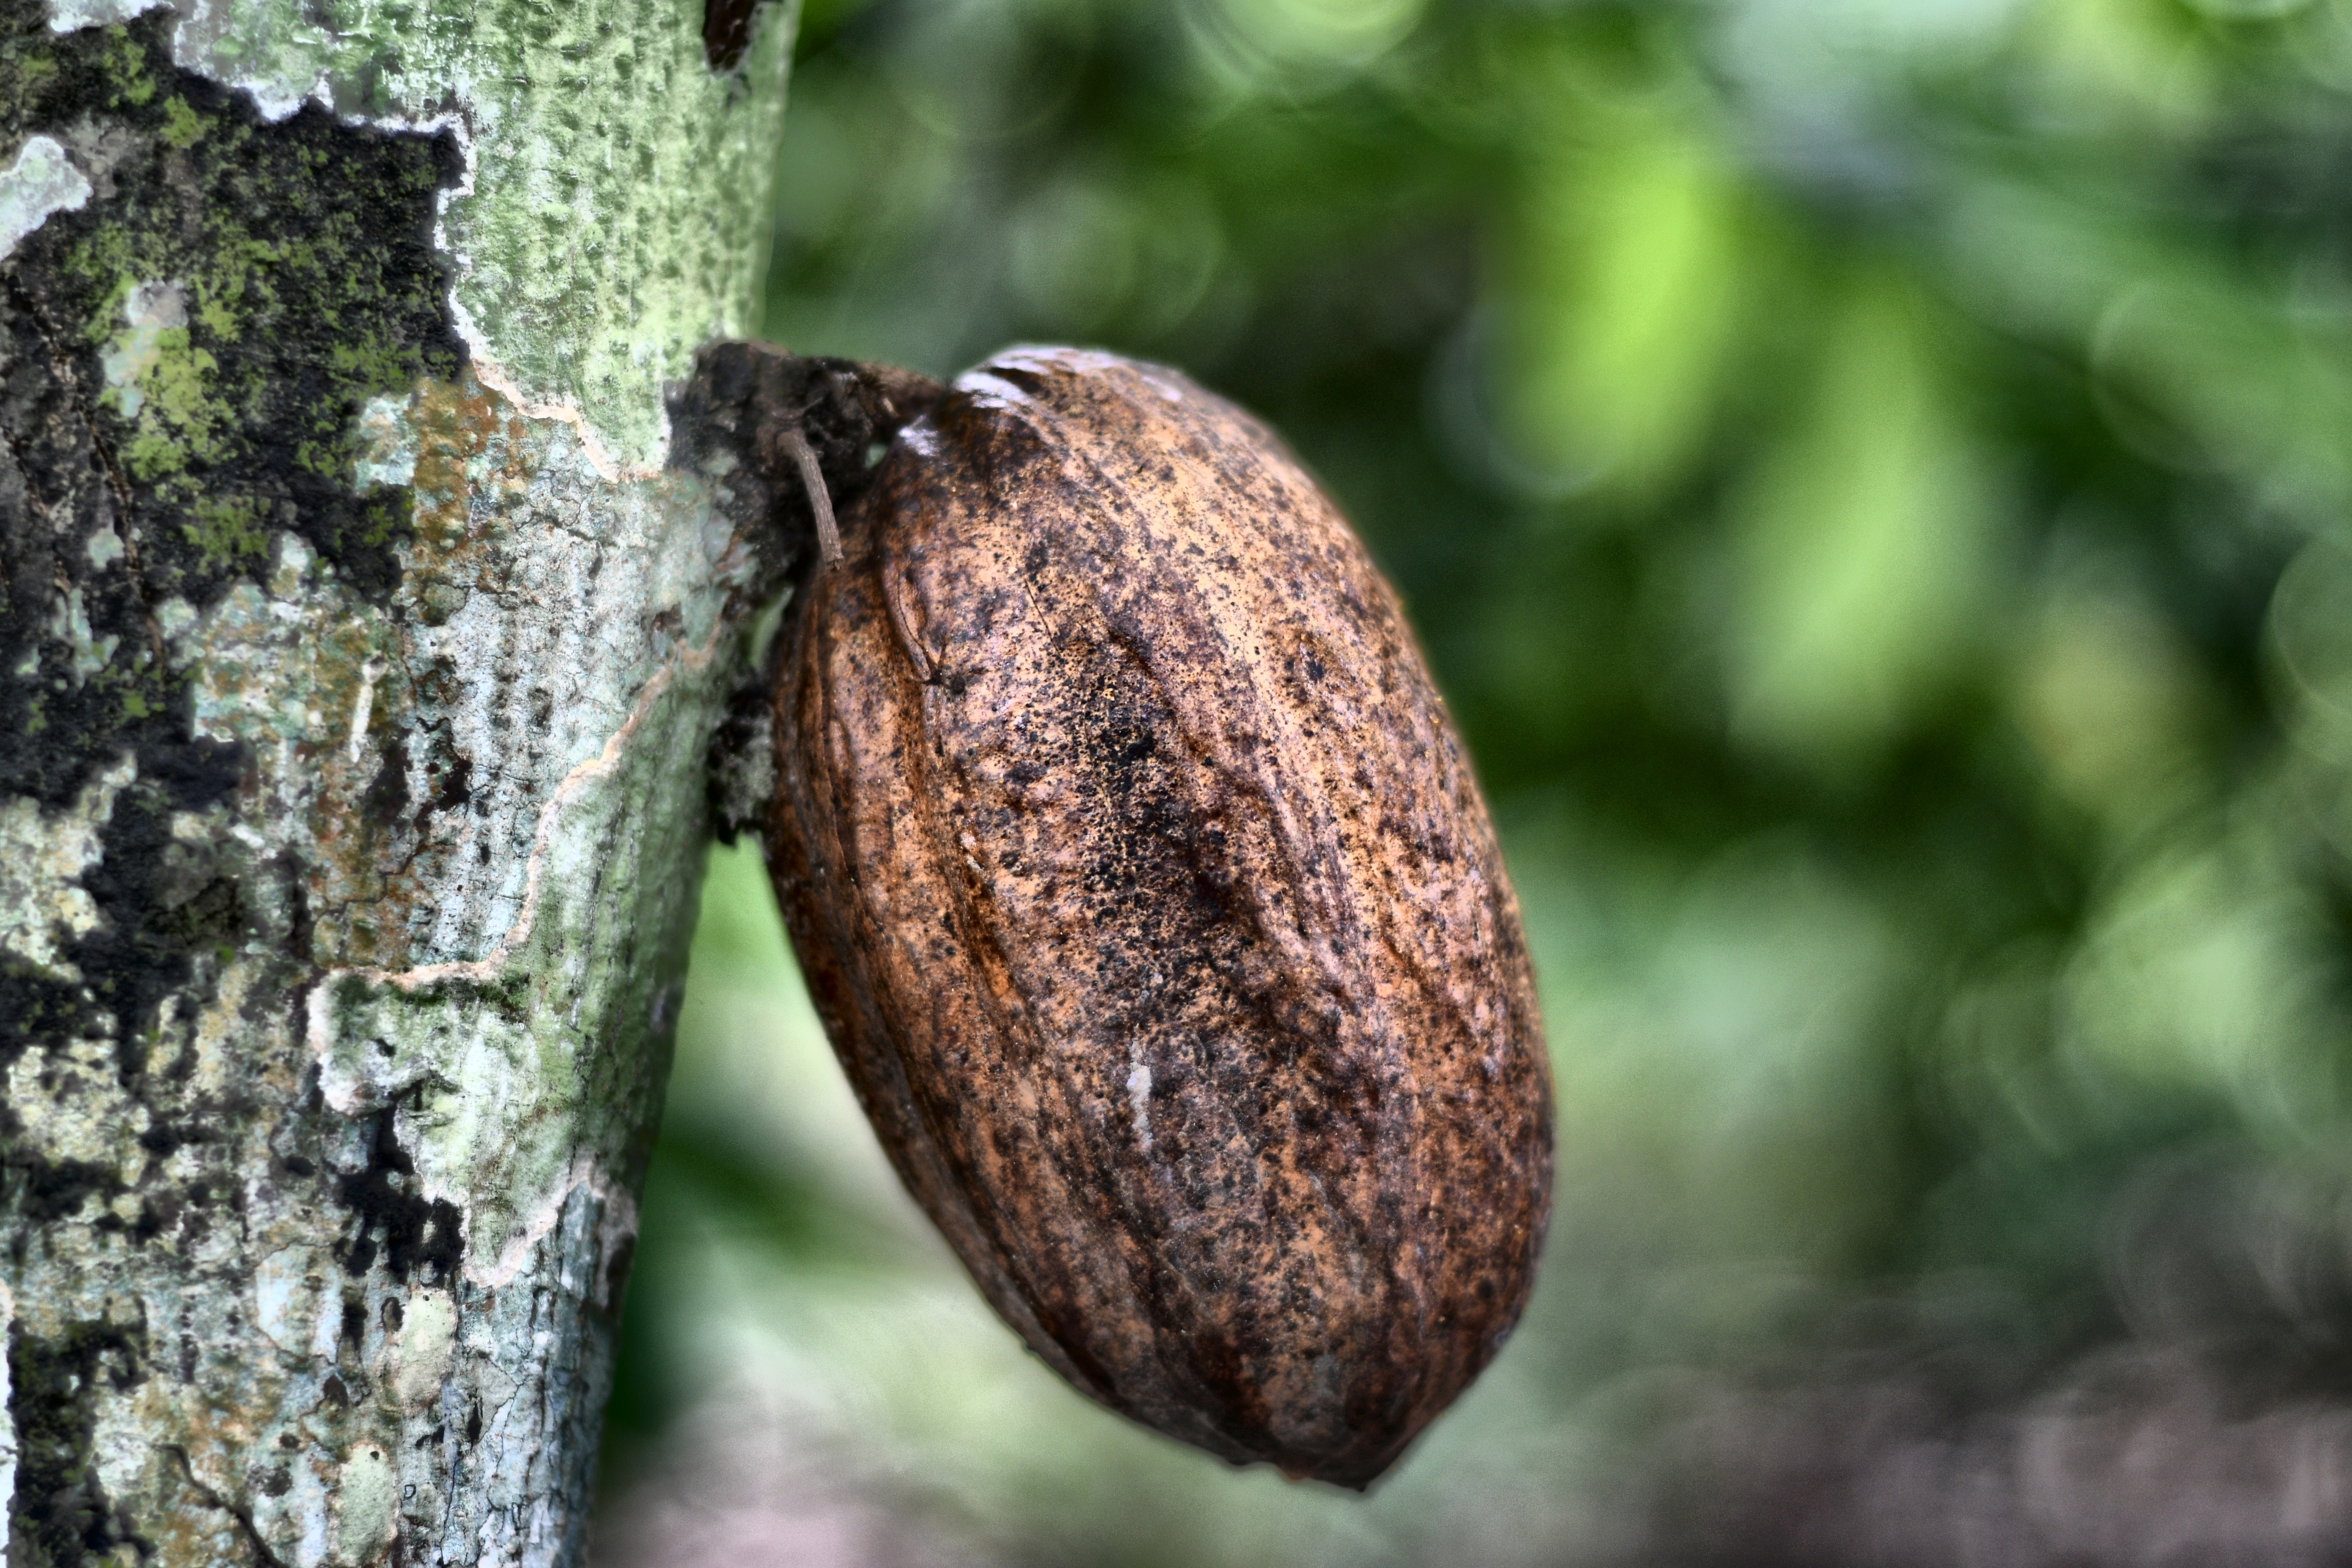
Maturity: mature
Variety: Amelonado